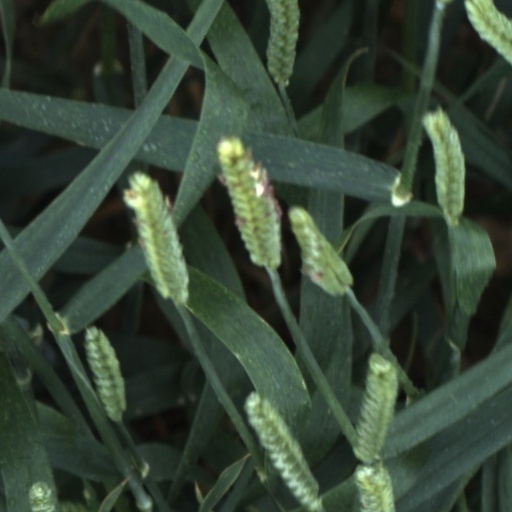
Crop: wheat